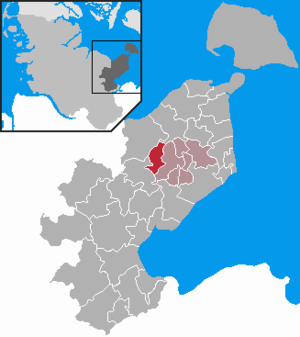
Harmsdorf (Ostholstein)
Kort
Harmsdorf er en by og kommune i det nordlige Tyskland, beliggende i Amt Lensahn under Kreis Østholsten. Kreis Østholsten ligger i den østlige del af delstaten Slesvig-Holsten.